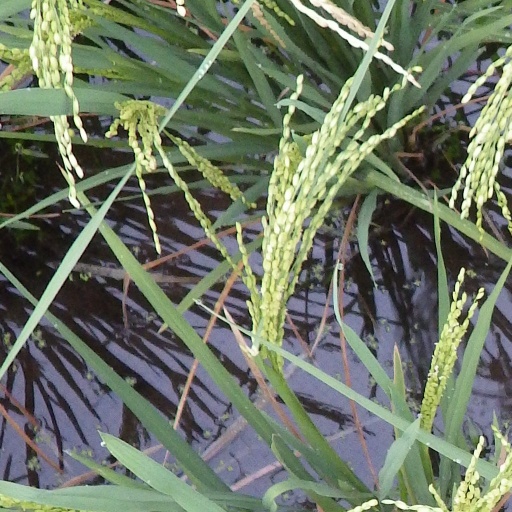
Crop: rice